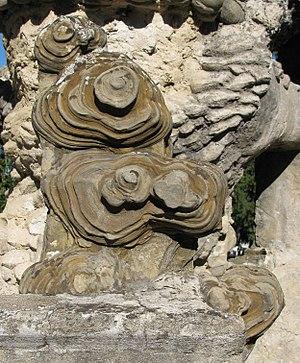
Le Palais idéal est un monument construit à Hauterives par le facteur Ferdinand Cheval, de 1879 à 1912.